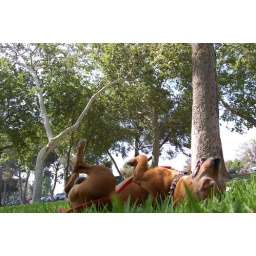
My 10 year old dog relaxing on the grass under tree on a nice warn Sunday. (: